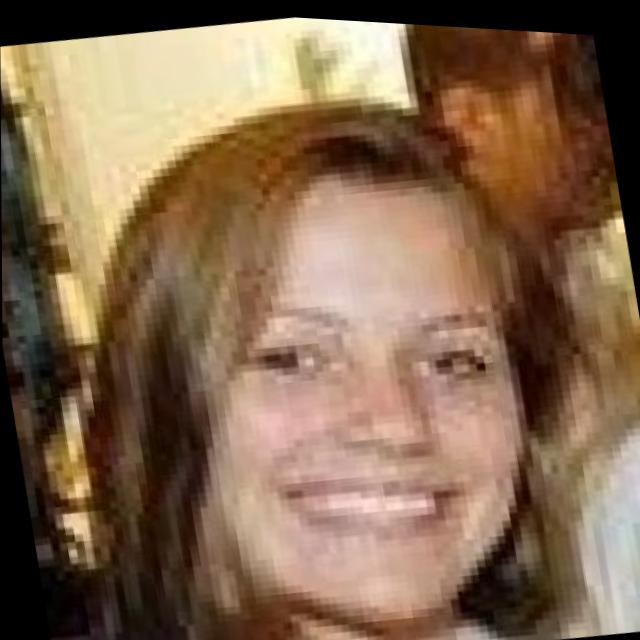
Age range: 21-44